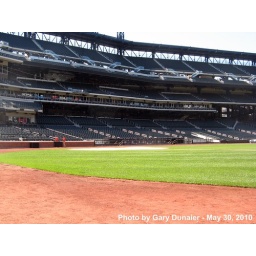
Citi Field Tour, 05/30/10: view of home plate as seen from the near end of the Mets' dugout (IMG_8400)